Charlie Chan at the Wax Museum

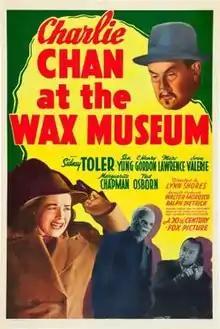

Charlie Chan at the Wax Museum is a 1940 mystery film starring Sidney Toler as detective Charlie Chan. Revisiting an old case results in fresh deaths.